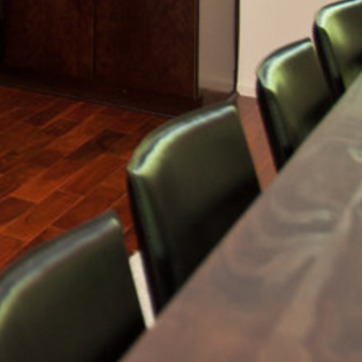
Material: leather